Simeon Alexander Jr. House

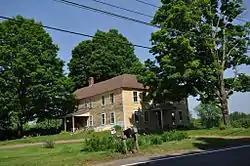

The Simeon Alexander Jr. House (or Alexander–Kiablick House) is an historic house on Millers Falls Road south of Pine Meadow Road in Northfield, Massachusetts. Built about 1780, it is one of the town's best surviving examples of an early Federal period farmhouse, built by a prosperous local farmer. The house was listed on the National Register of Historic Places in 1991.